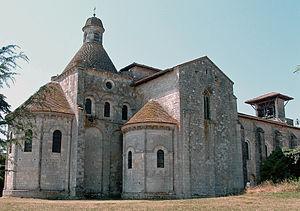
Moirax - Église Notre-Dame - Ensemble
L'église Notre-Dame est située à Moirax, dans le département de Lot-et-Garonne, en France.
Cet article recense une partie des monuments historiques de Lot-et-Garonne, en France.
Moirax est une commune du Sud-Ouest de la France, située dans le département de Lot-et-Garonne.